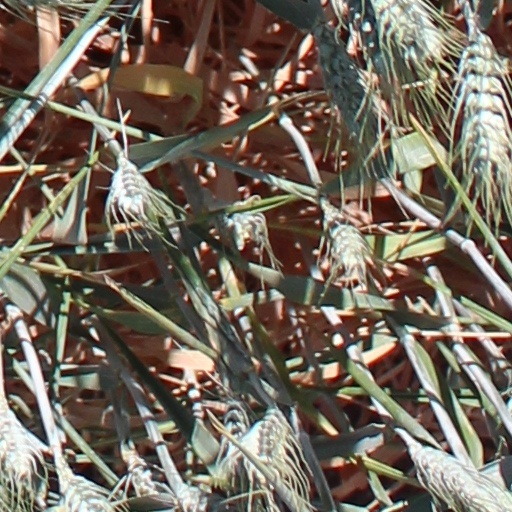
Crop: wheat